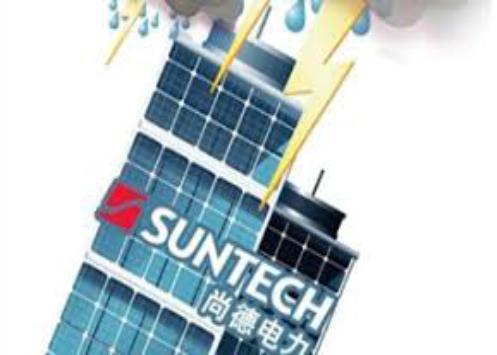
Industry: Necessities